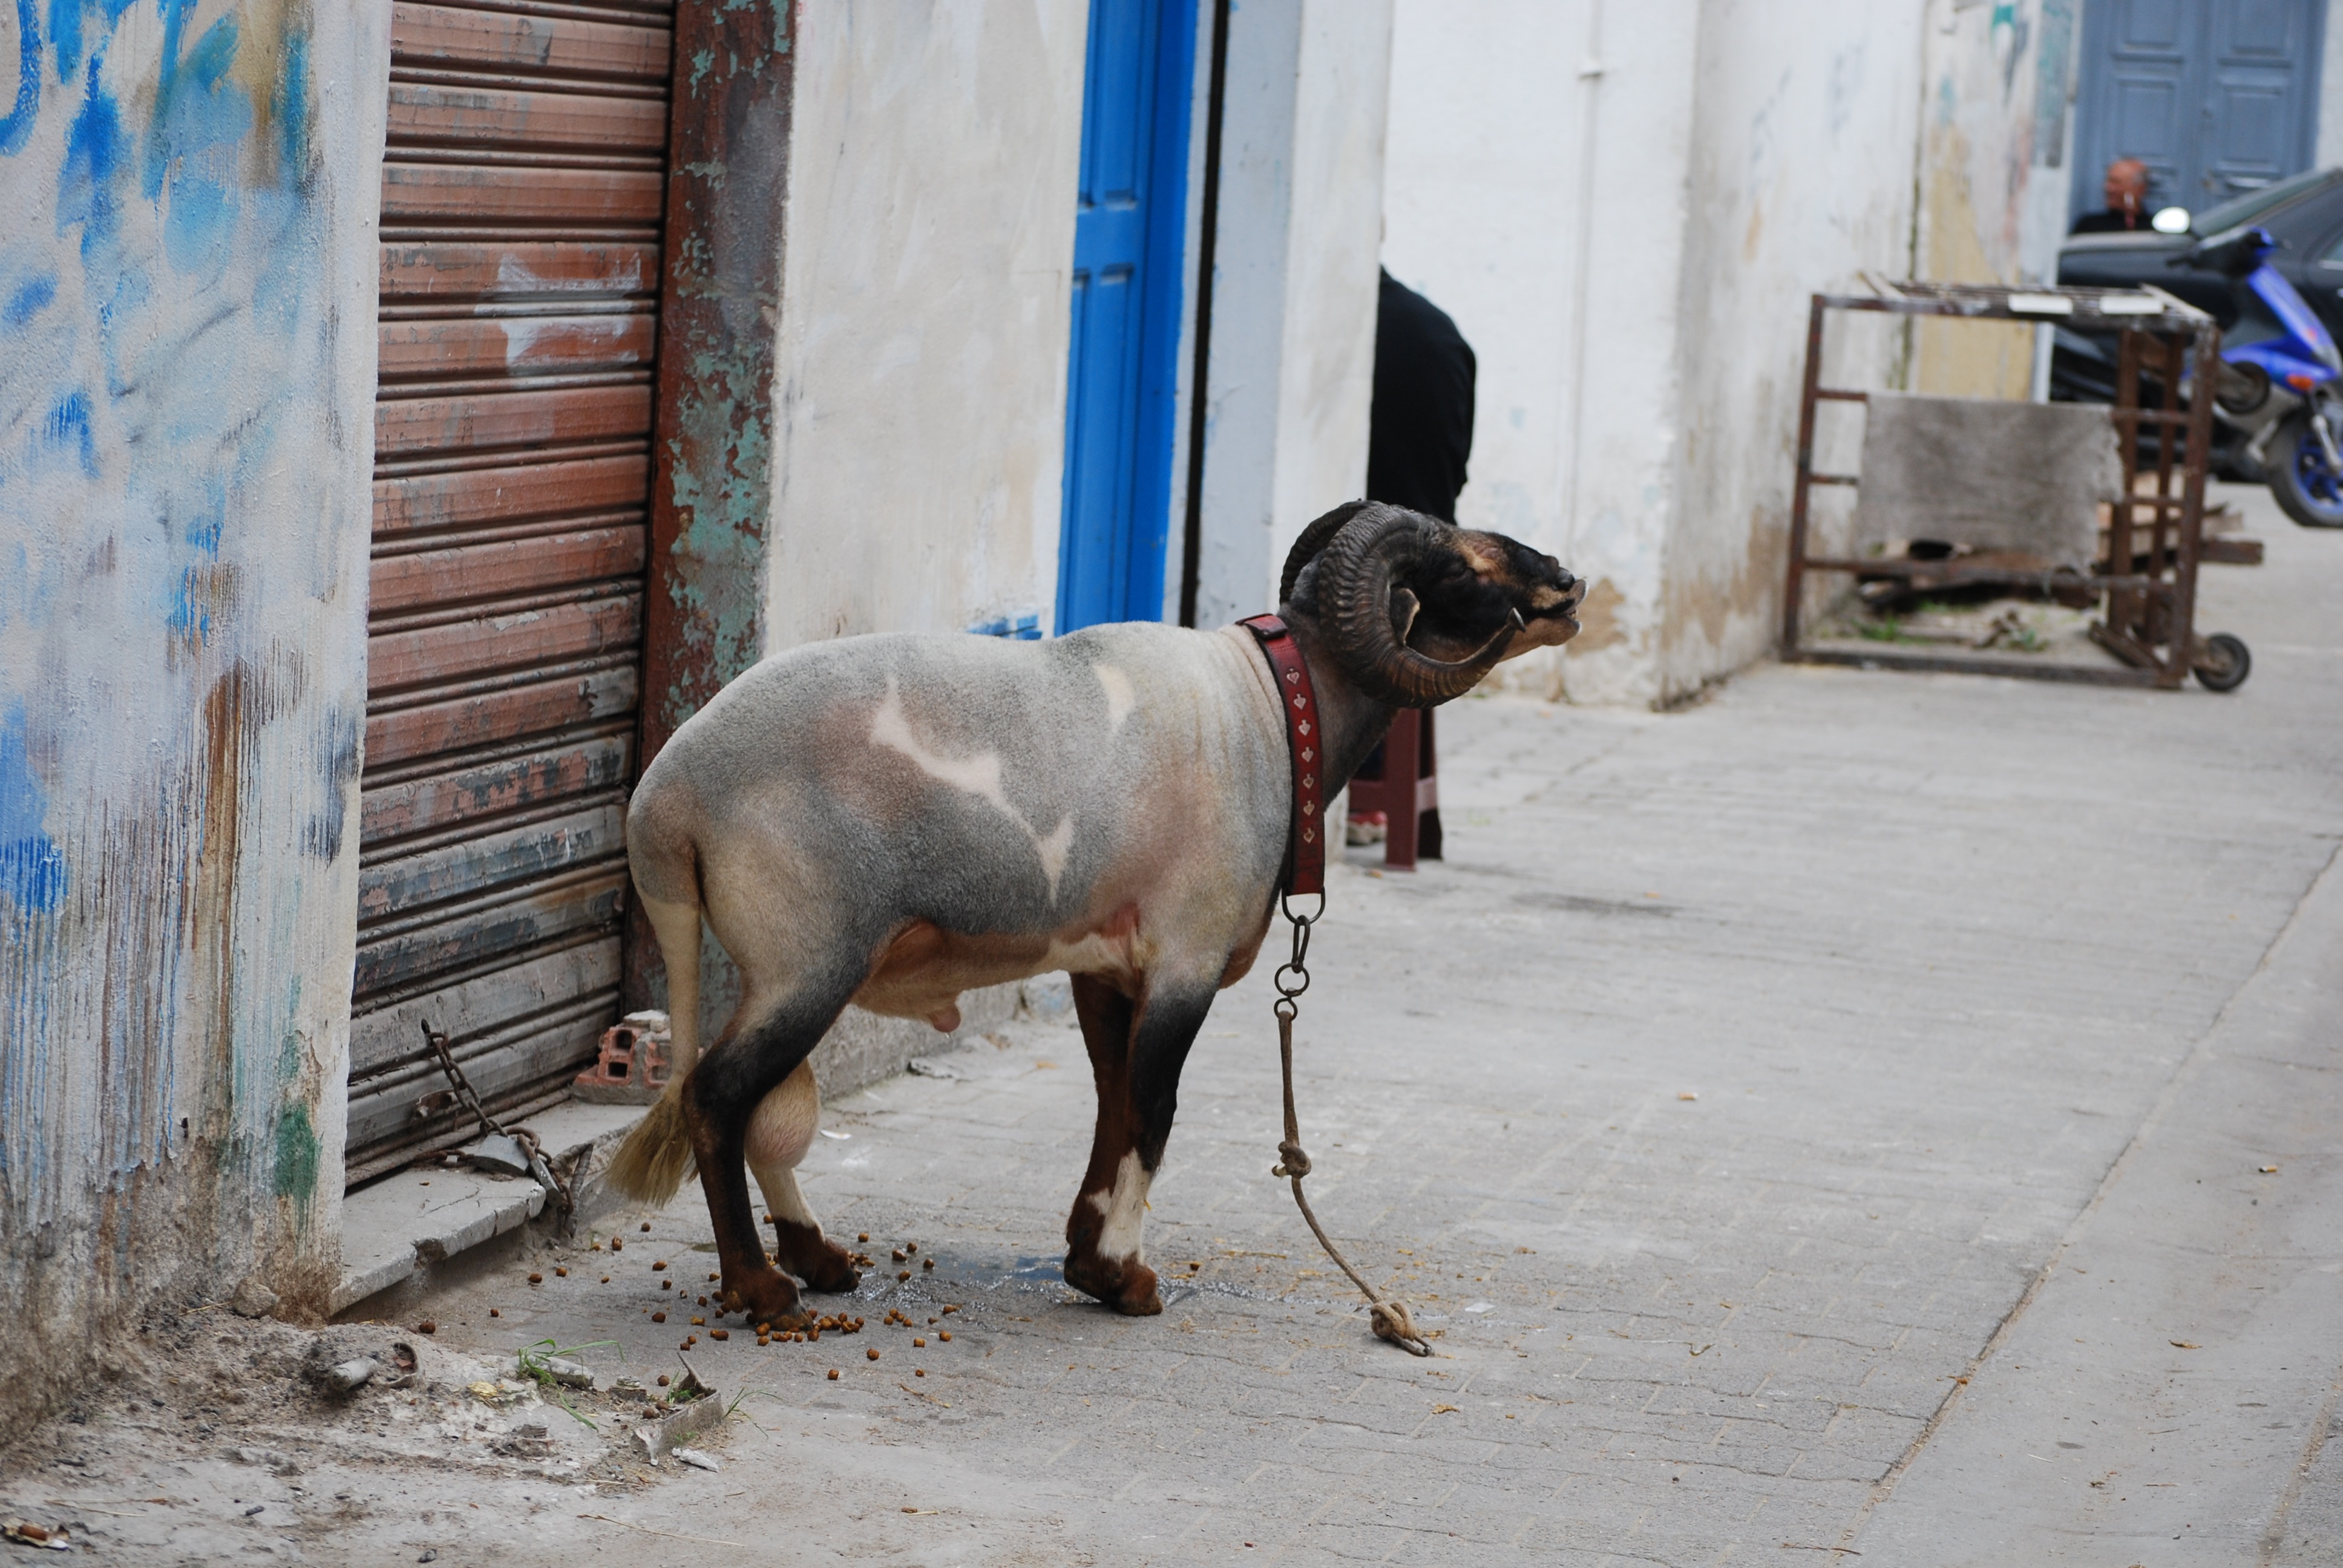
road, street, dog, animal, sheep, mammal, goats, vertebrate, ram, dog like mammal